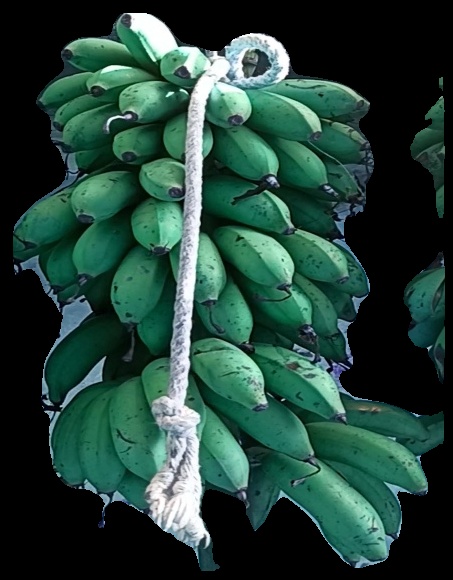
Variety: rasbale
Grade: grade2